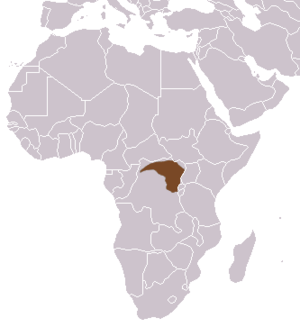
Genetta victoriae est une espèce de mammifères carnivores de la famille des Viverridés, endémique du Bassin du Congo. Les Viverridés sont une famille de mammifères carnivores de taille moyenne, au corps allongé et aux pattes assez courtes, avec une queue touffue annelée de noir aussi longue que le corps. Ils sont arboricoles, plutôt nocturnes et ne dédaignent pas de compléter leur régime carné par des fruits.